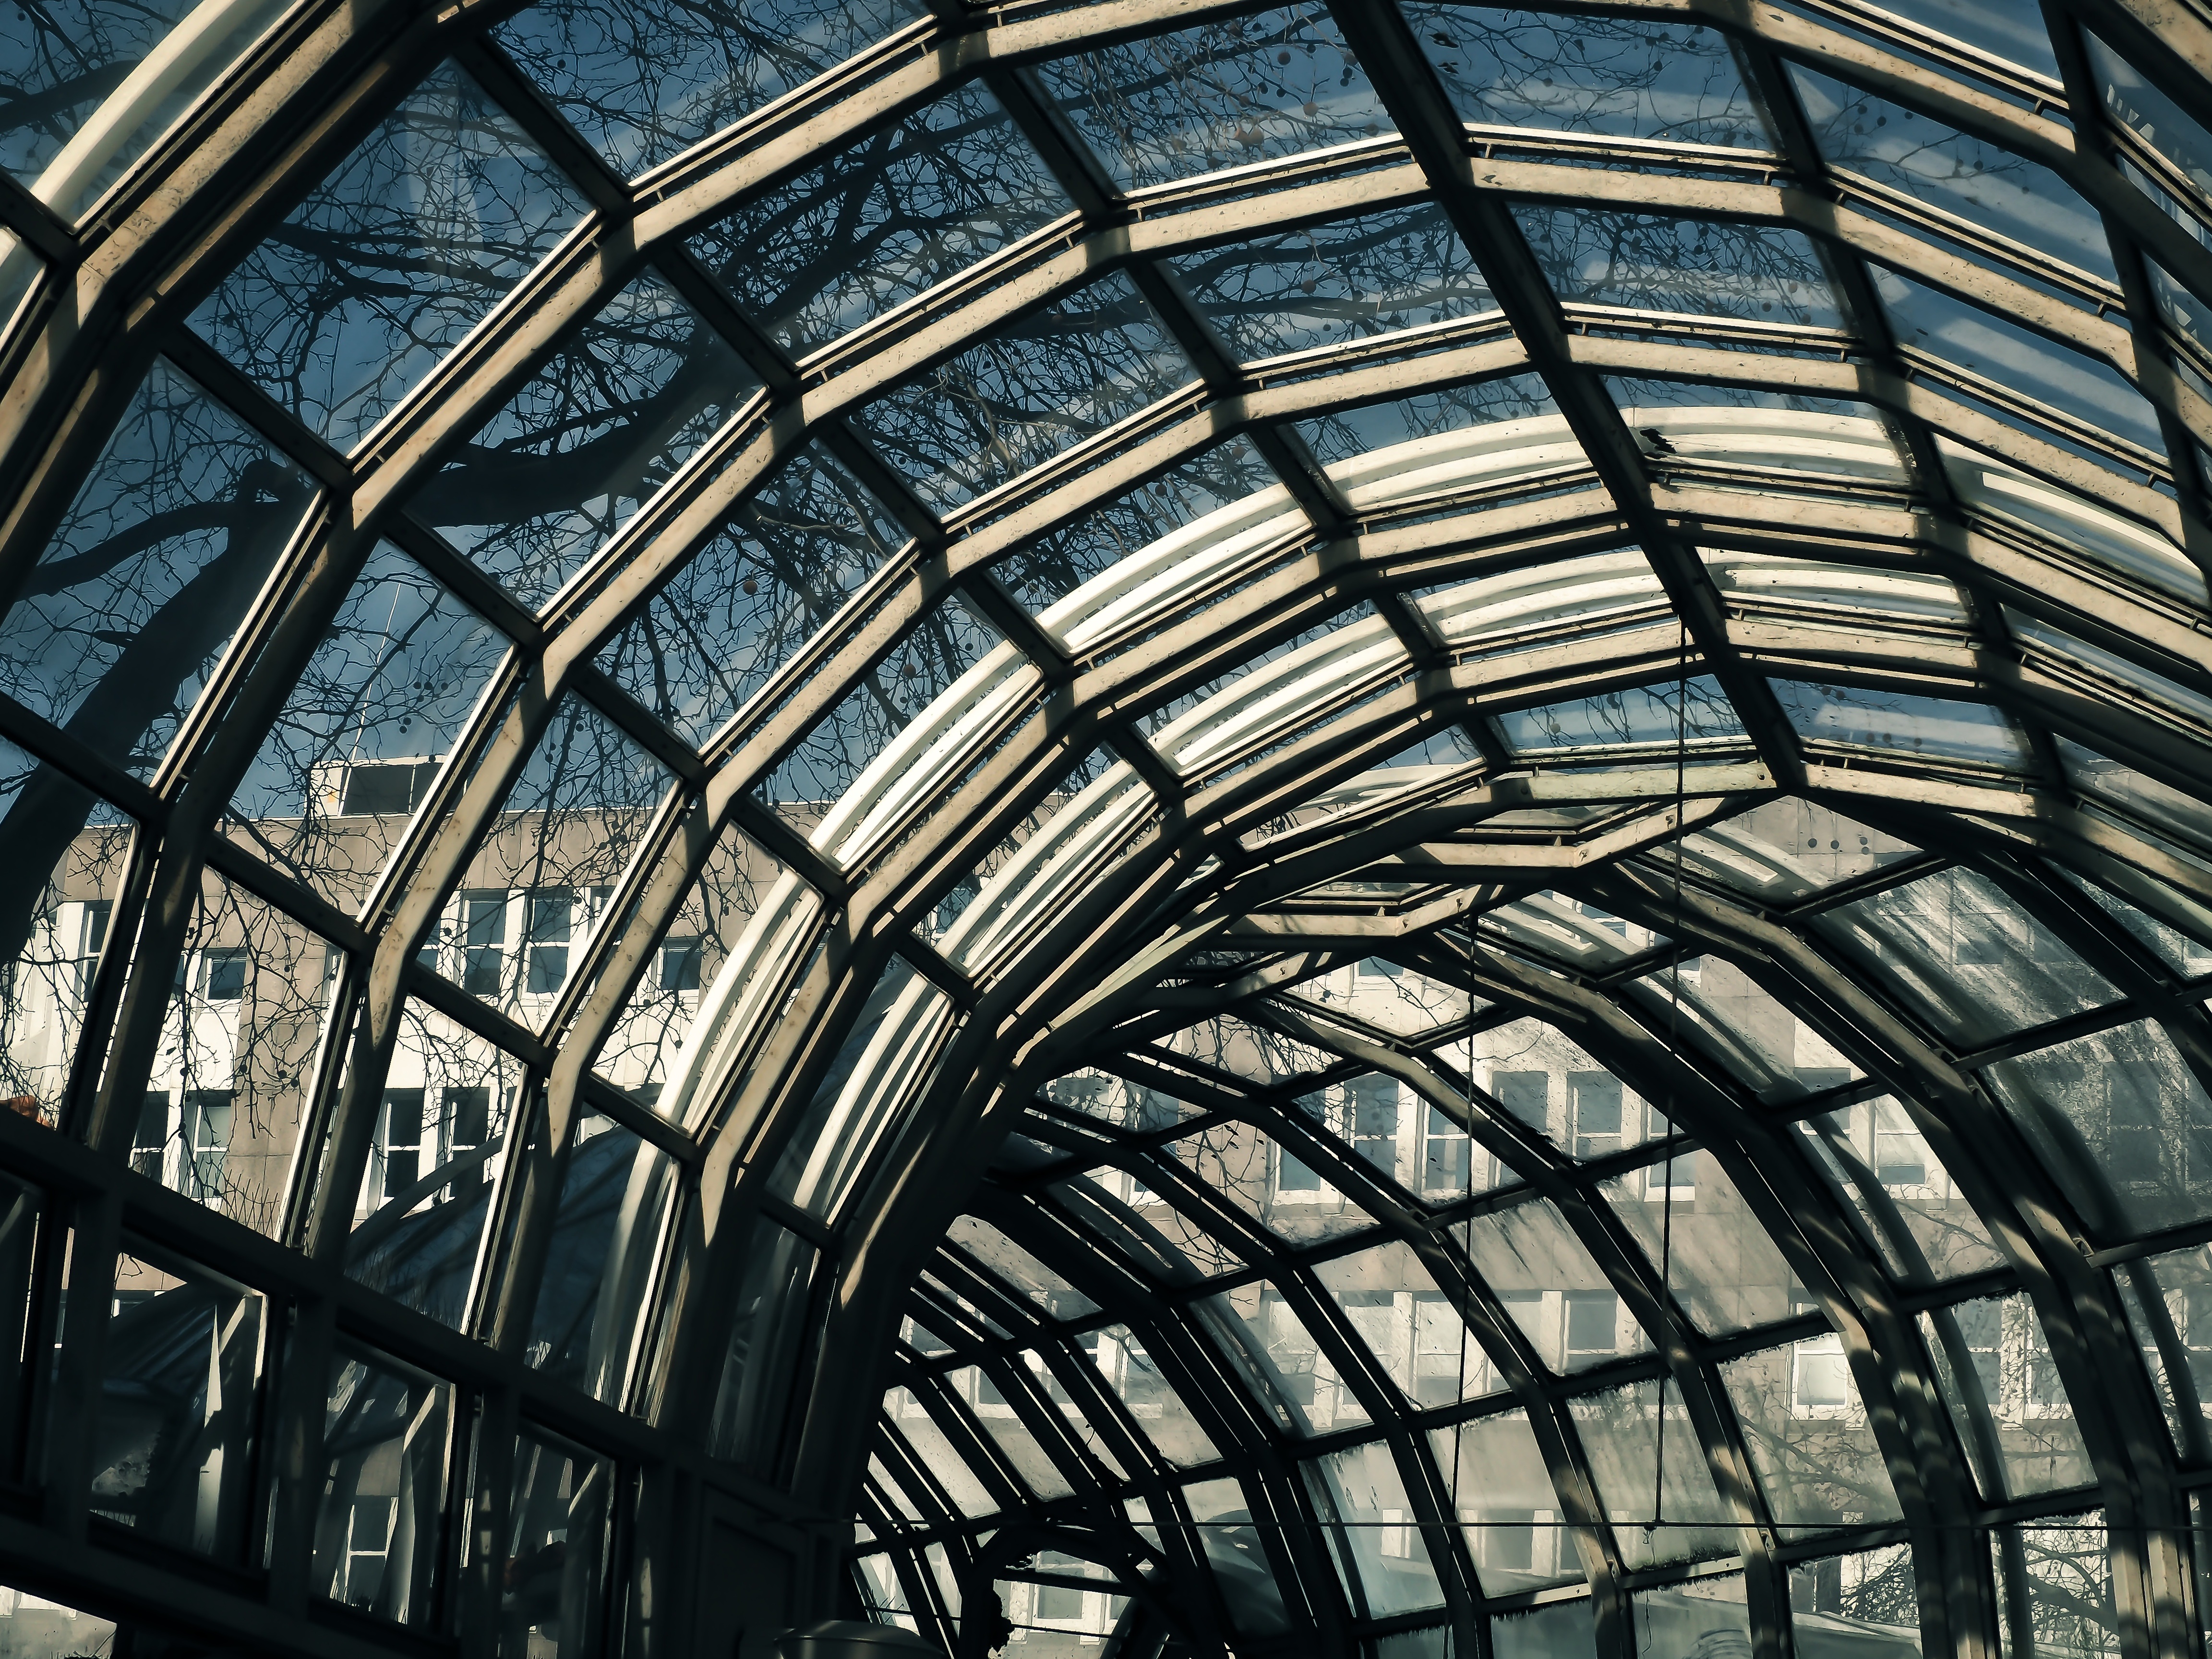
architecture, window, glass, roof, building, city, skyscraper, urban, arch, construction, facade, modern, symmetry, dome, dusseldorf, daylighting, glass roof, urban area, outdoor structure